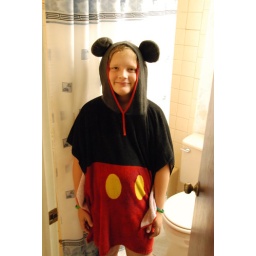
My son Gordon in a Mickey Mouse towel @ his Grandparent's house.